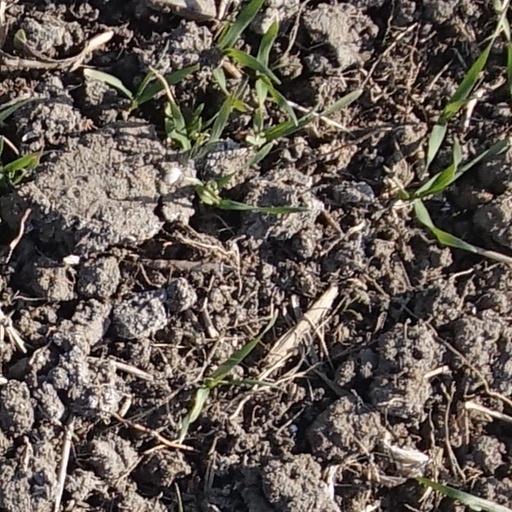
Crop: wheat